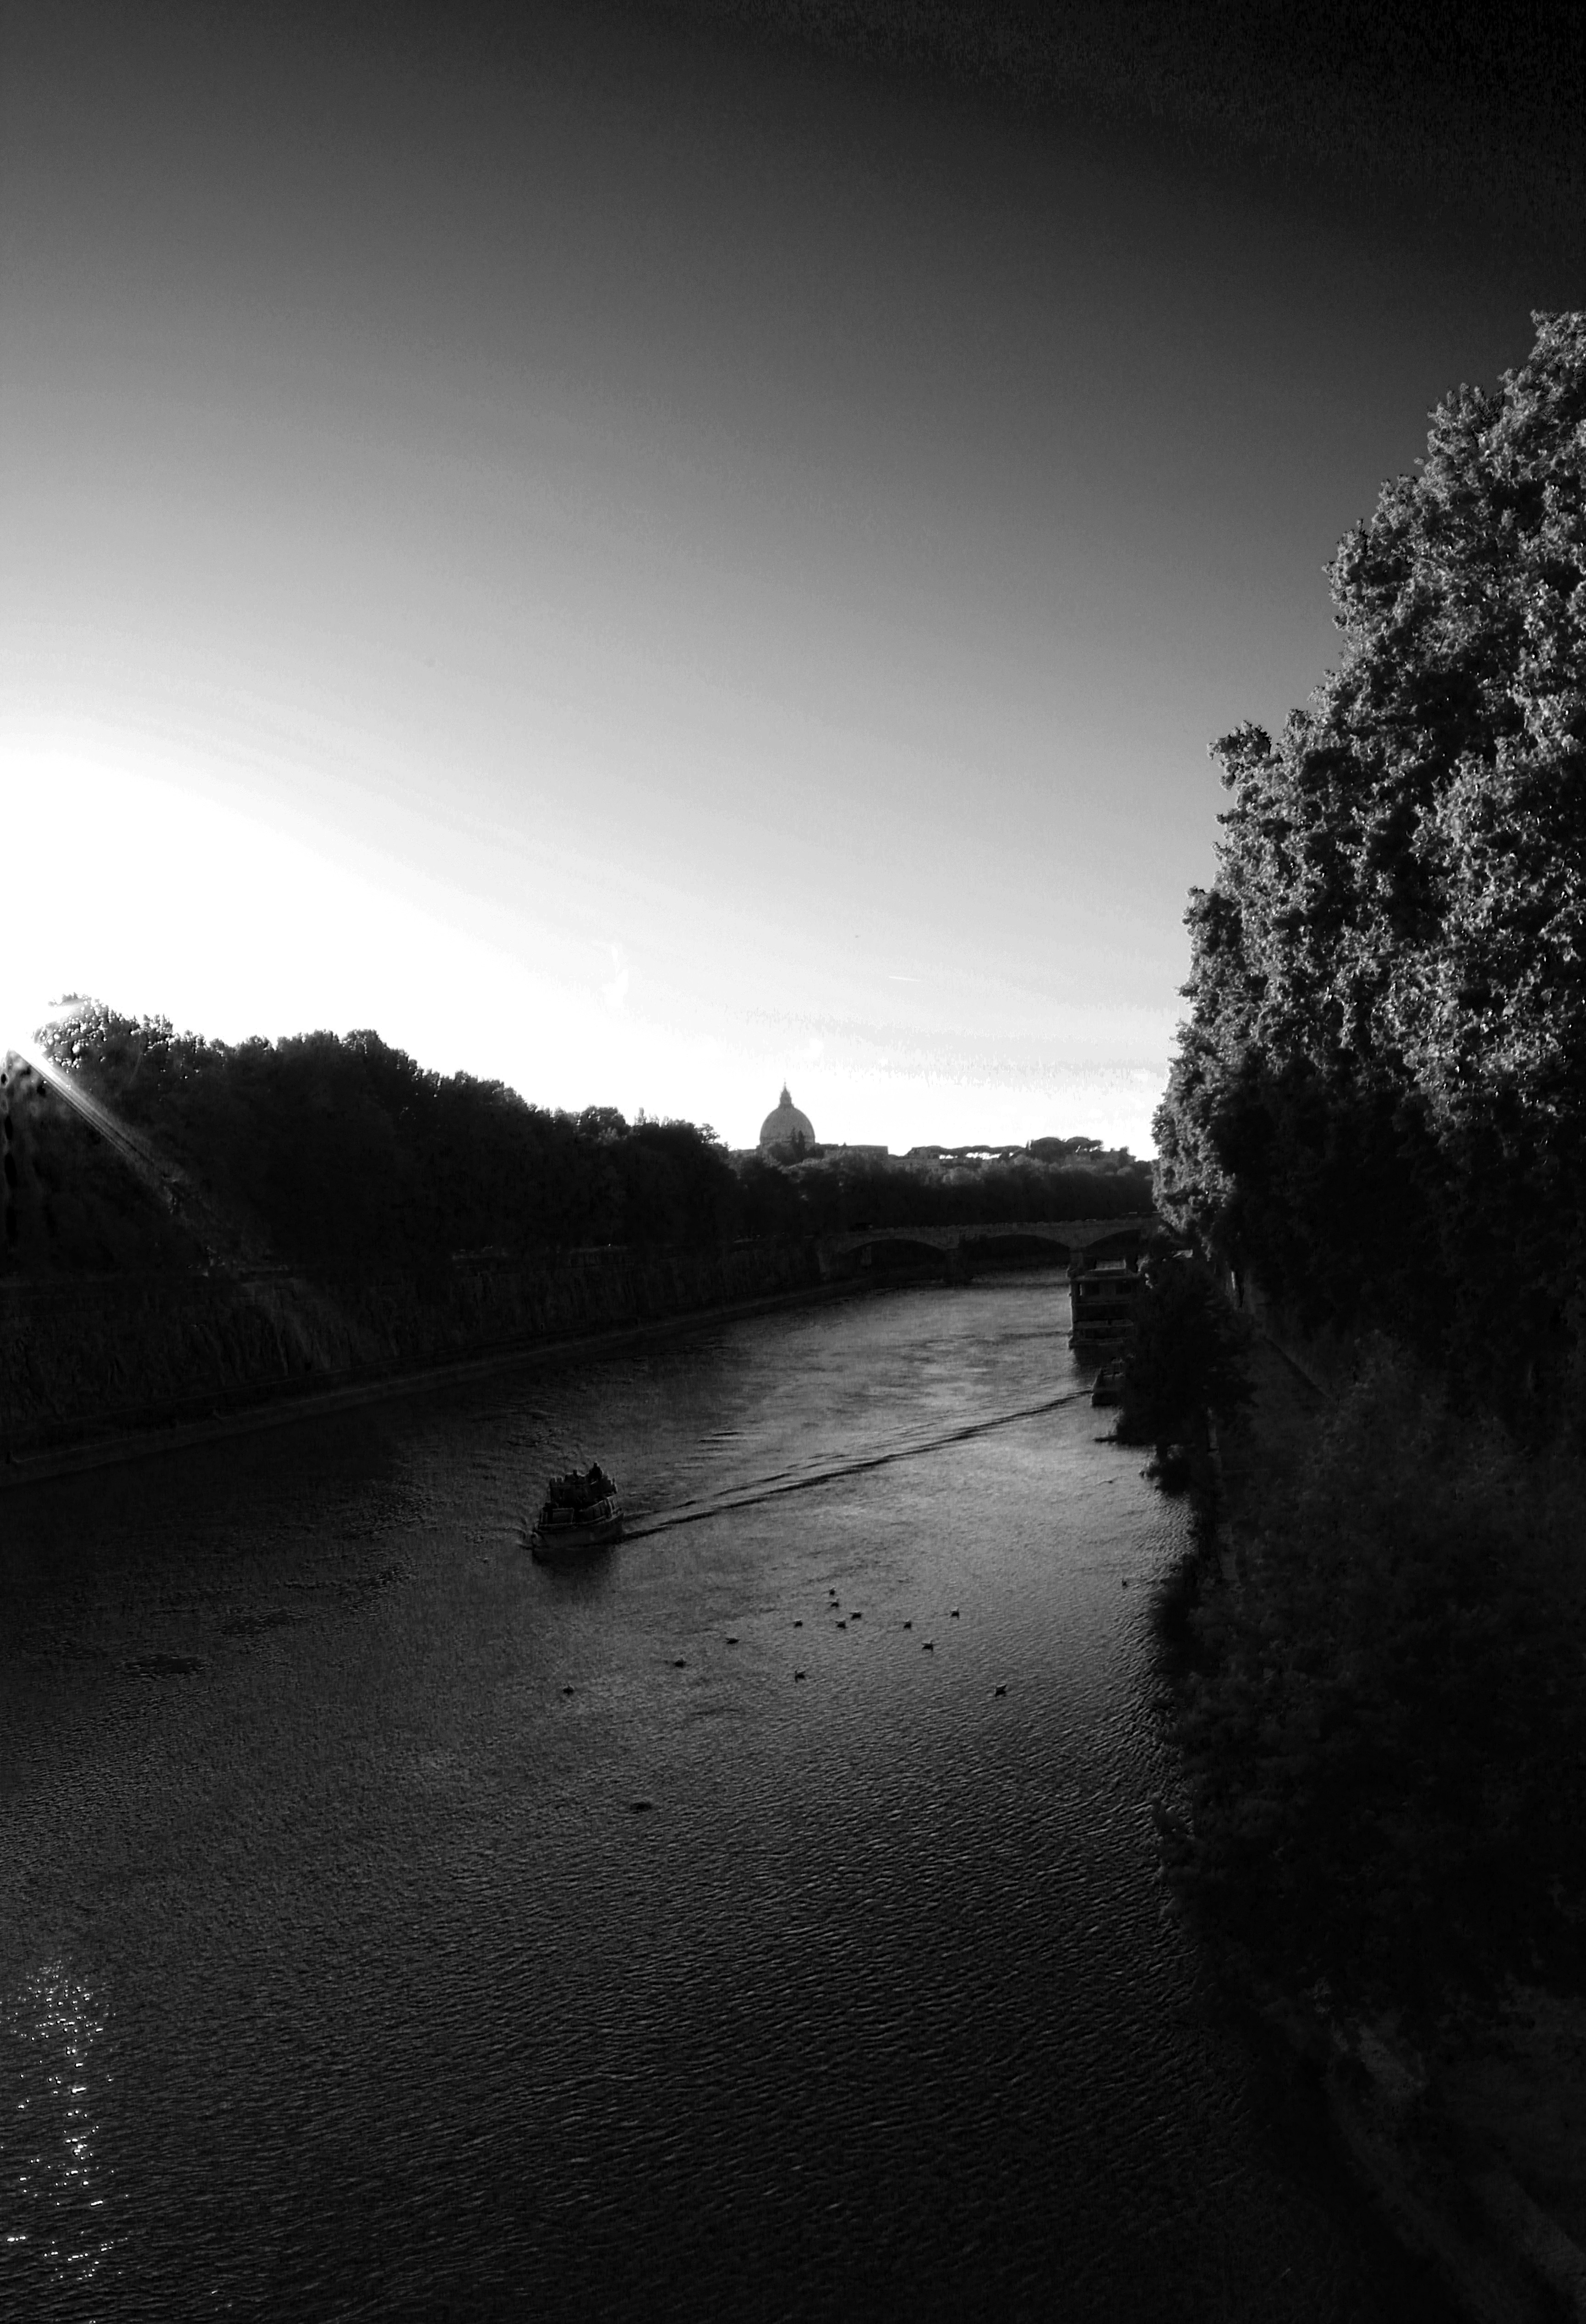
sea, tree, water, nature, rock, horizon, light, cloud, black and white, sky, mist, photography, sunlight, morning, dawn, dusk, evening, reflection, darkness, black, monochrome, moonlight, monochrome photography, atmospheric phenomenon